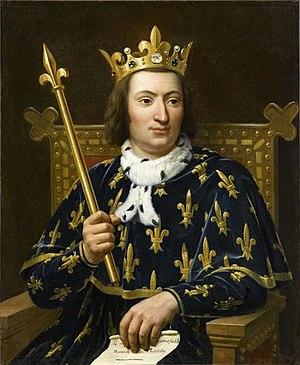
Charles V le sage, roi de France (1337-1380)